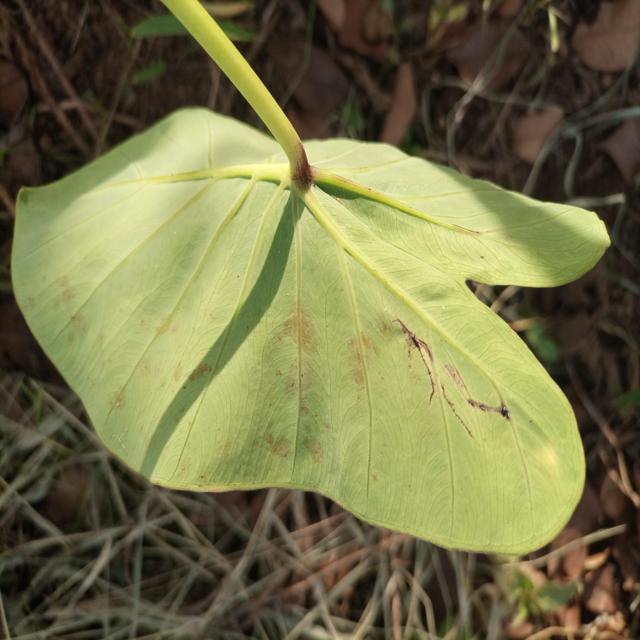
Label: Early_Blight